South Charlton

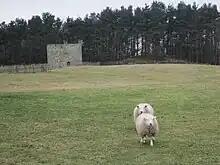
Heiferlaw Tower

Two miles (3.2 km) south-east of the village, on the slopes of Heifer Law, is Heiferlaw Tower, a ruined fifteenth-century pele tower built by the monks of Alnwick Abbey.